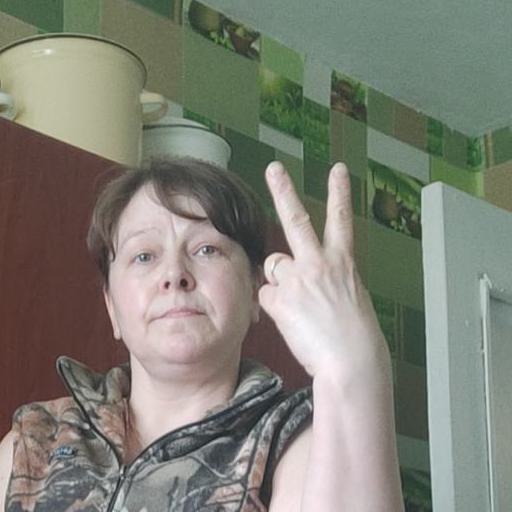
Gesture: peace_inverted